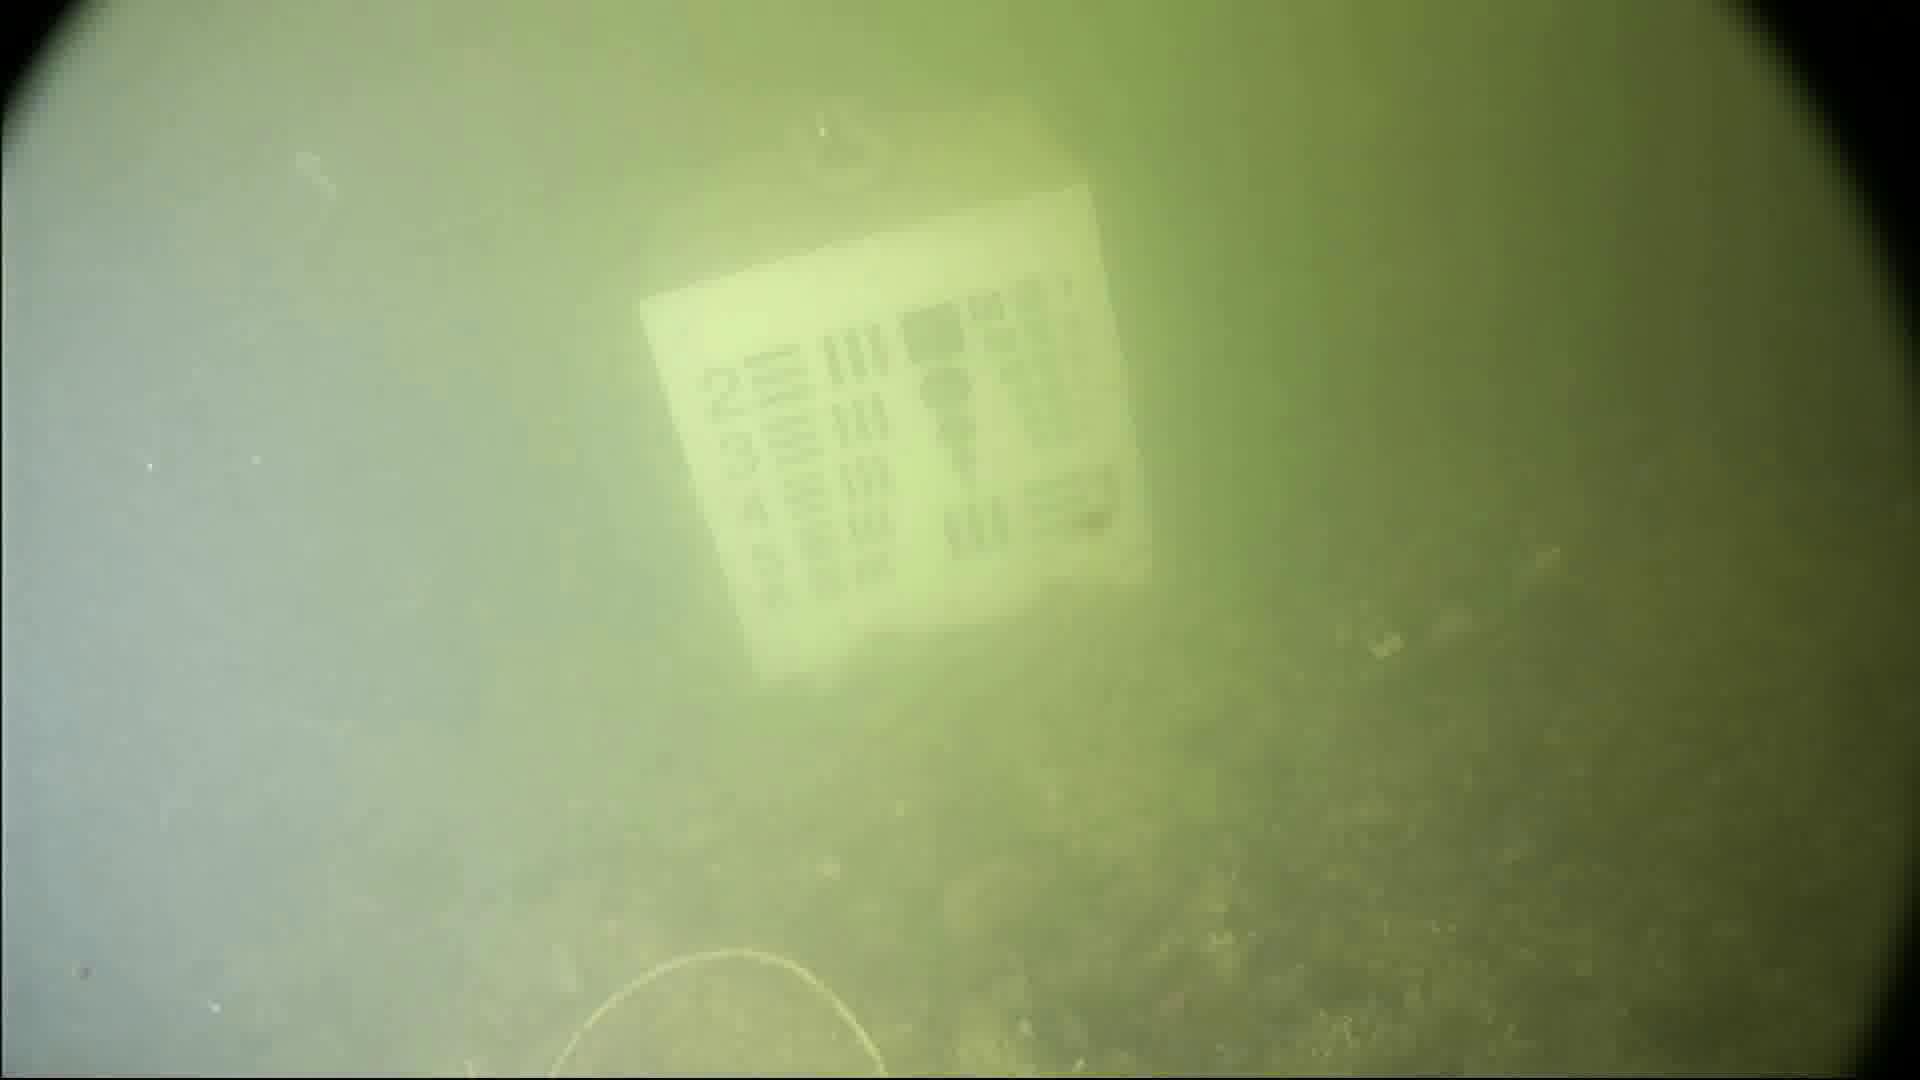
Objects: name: crab